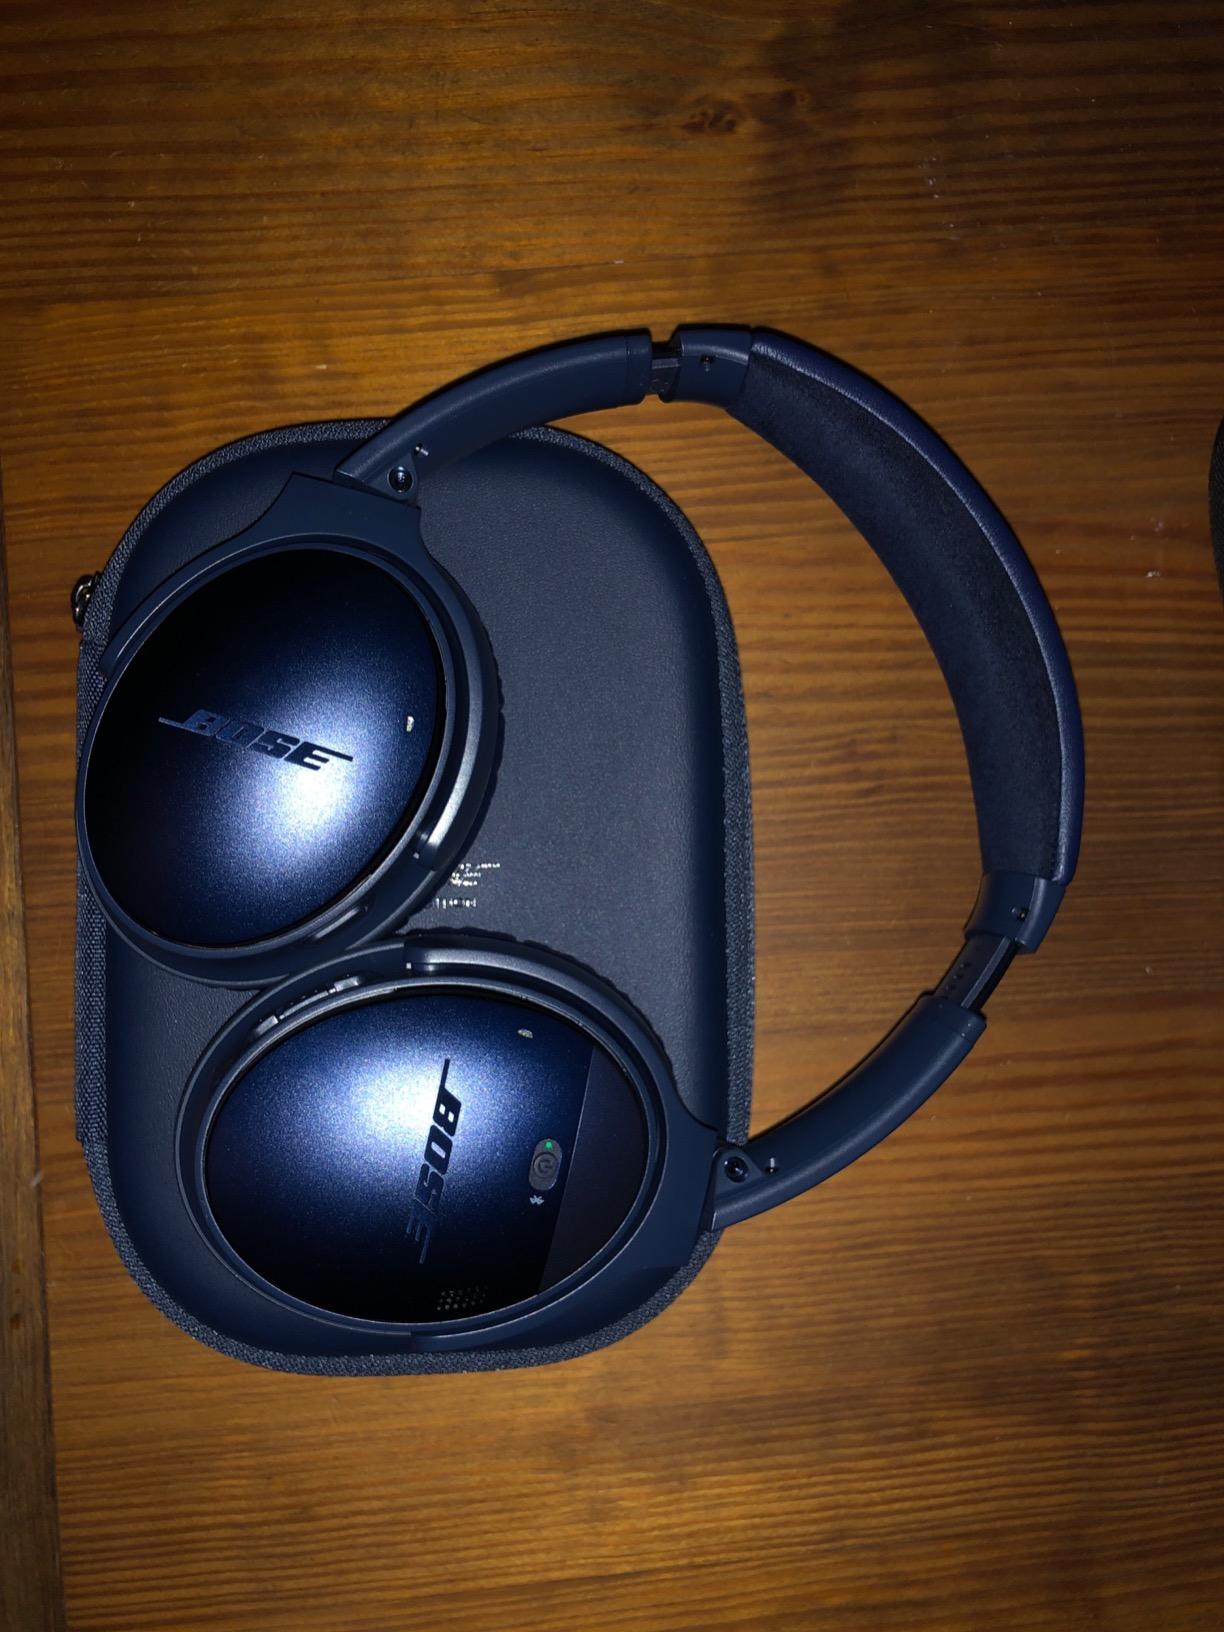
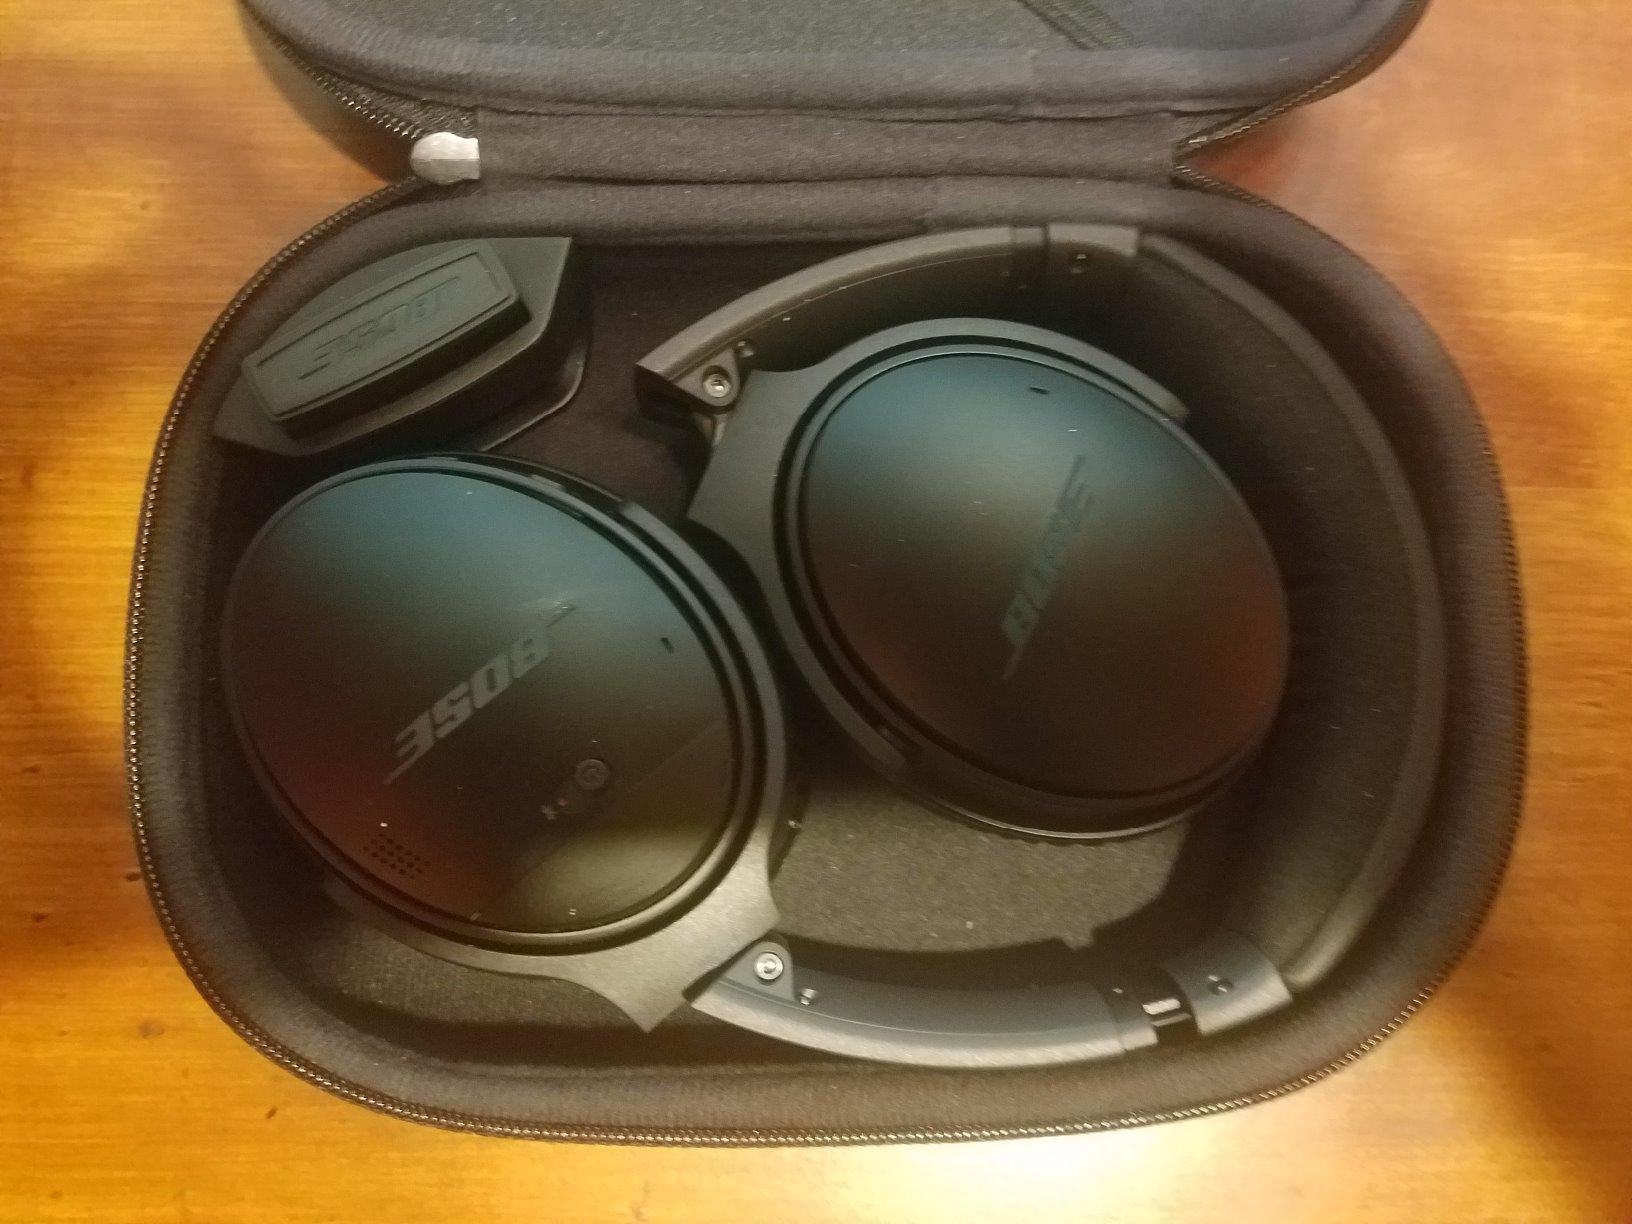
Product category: headphones
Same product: yes